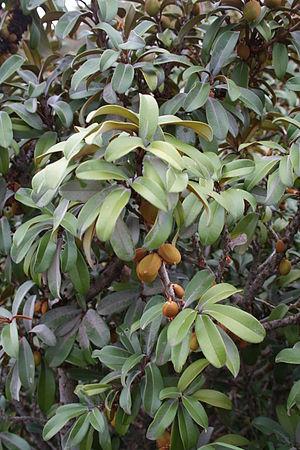
Englerophytum est un genre d'arbres ou d'arbustes de la famille des Sapotaceae originaire d'Afrique tropicale.